Breiden Fehoko

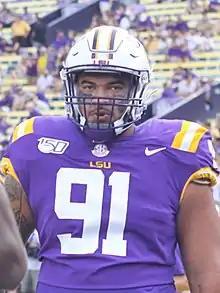
Fehoko with the LSU Tigers in 2019

Breiden Fehoko (born October 15, 1996) is an American professional football nose tackle. He played college football for the Texas Tech Red Raiders.